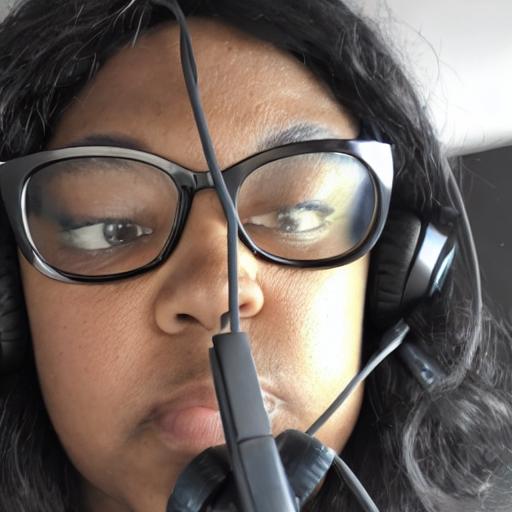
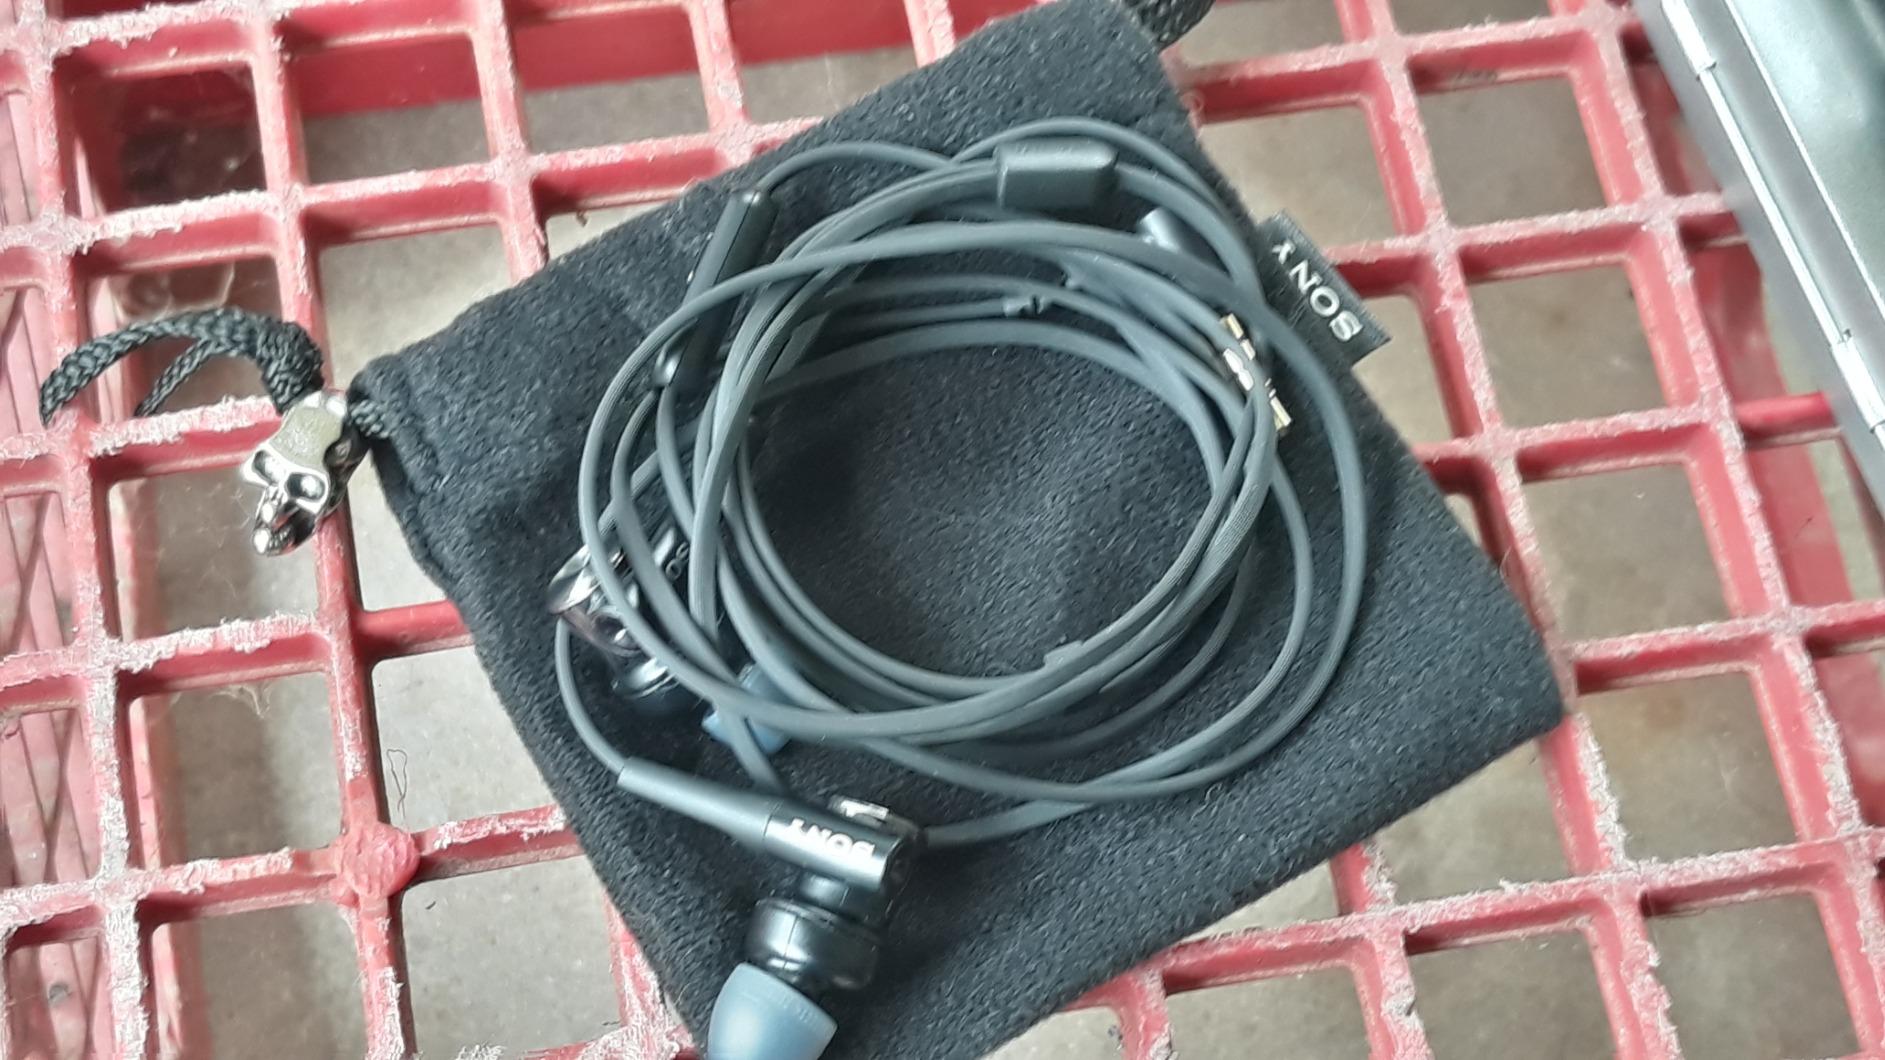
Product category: headphones
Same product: no